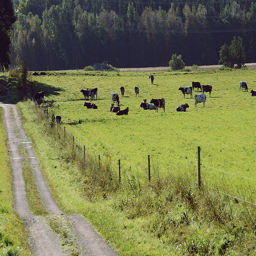
a bunch of cows are standing in a field``
A fenced in field of grass with multiple cows.
a field full of cows that are by a fenc
The old dirt road passes by the grazing cattle.
A bunch of black and white cows in a field